Energy in Turkey

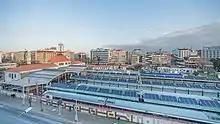
Solar panels on an İzmir train station roof: the country has the potential to get a large part of its energy from the sun.

Coal supplies over a quarter of Turkey's primary energy. Every year, thousands of people die prematurely from coal-related causes, the most common of which is local air pollution.